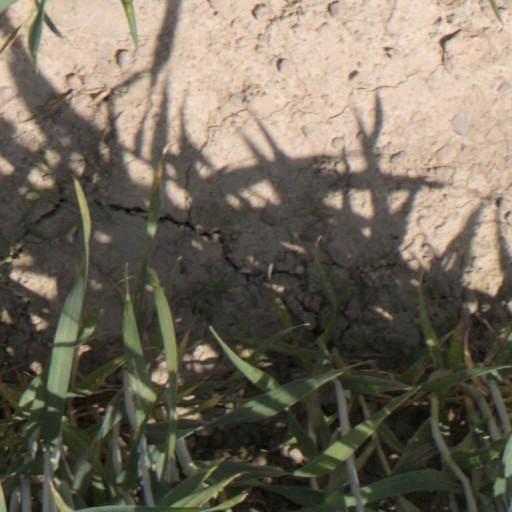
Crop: wheat